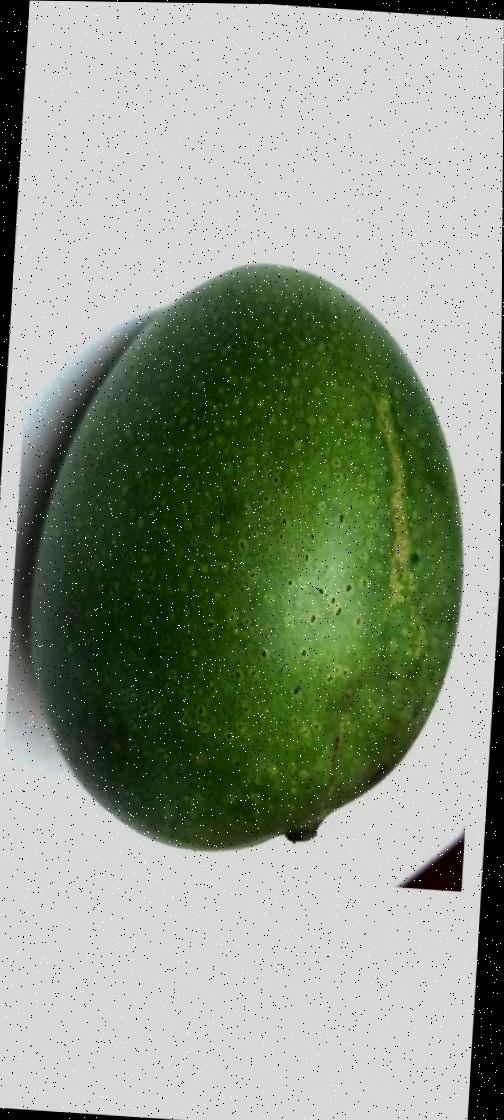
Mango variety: Ashshina Zhinuk